Tata OneCAT

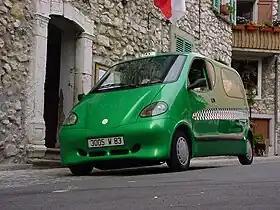
Tata/MDI OneCAT

The Tata OneCAT (Compressed Air Technology) was advertised as an upcoming compressed air car in 2008. India's Tata Motors was said to be collaborating with Air engine developer Guy Nègre of MDI to produce the vehicle.